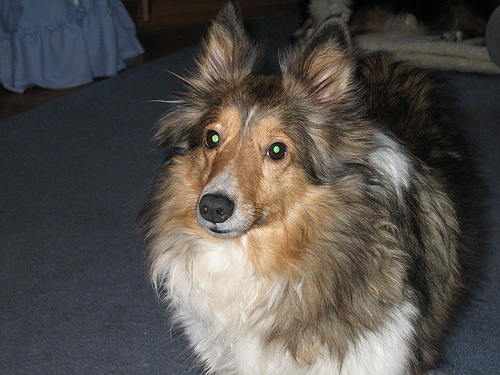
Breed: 274-n000110-Shetland_sheepdog